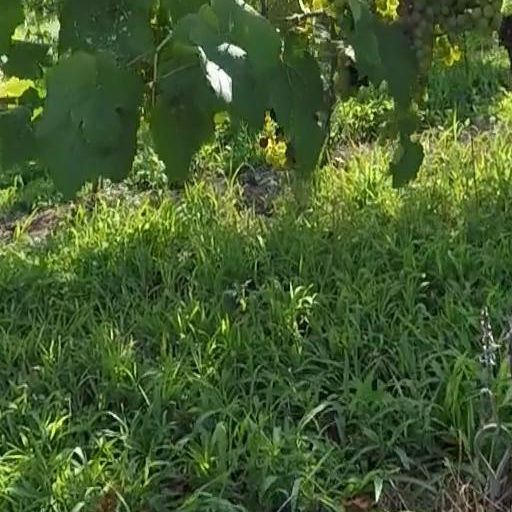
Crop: grape